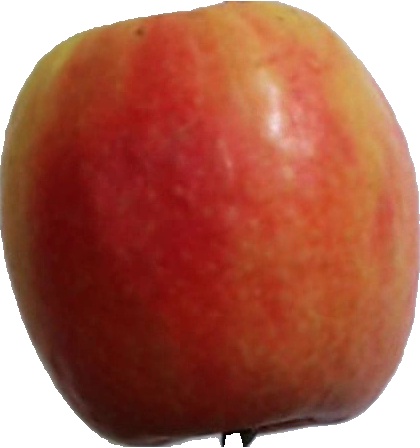
Label: apple_pink_lady_1